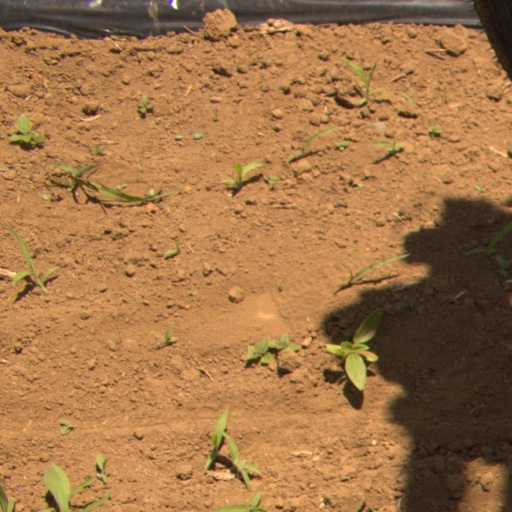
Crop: Jerusalem artichoke